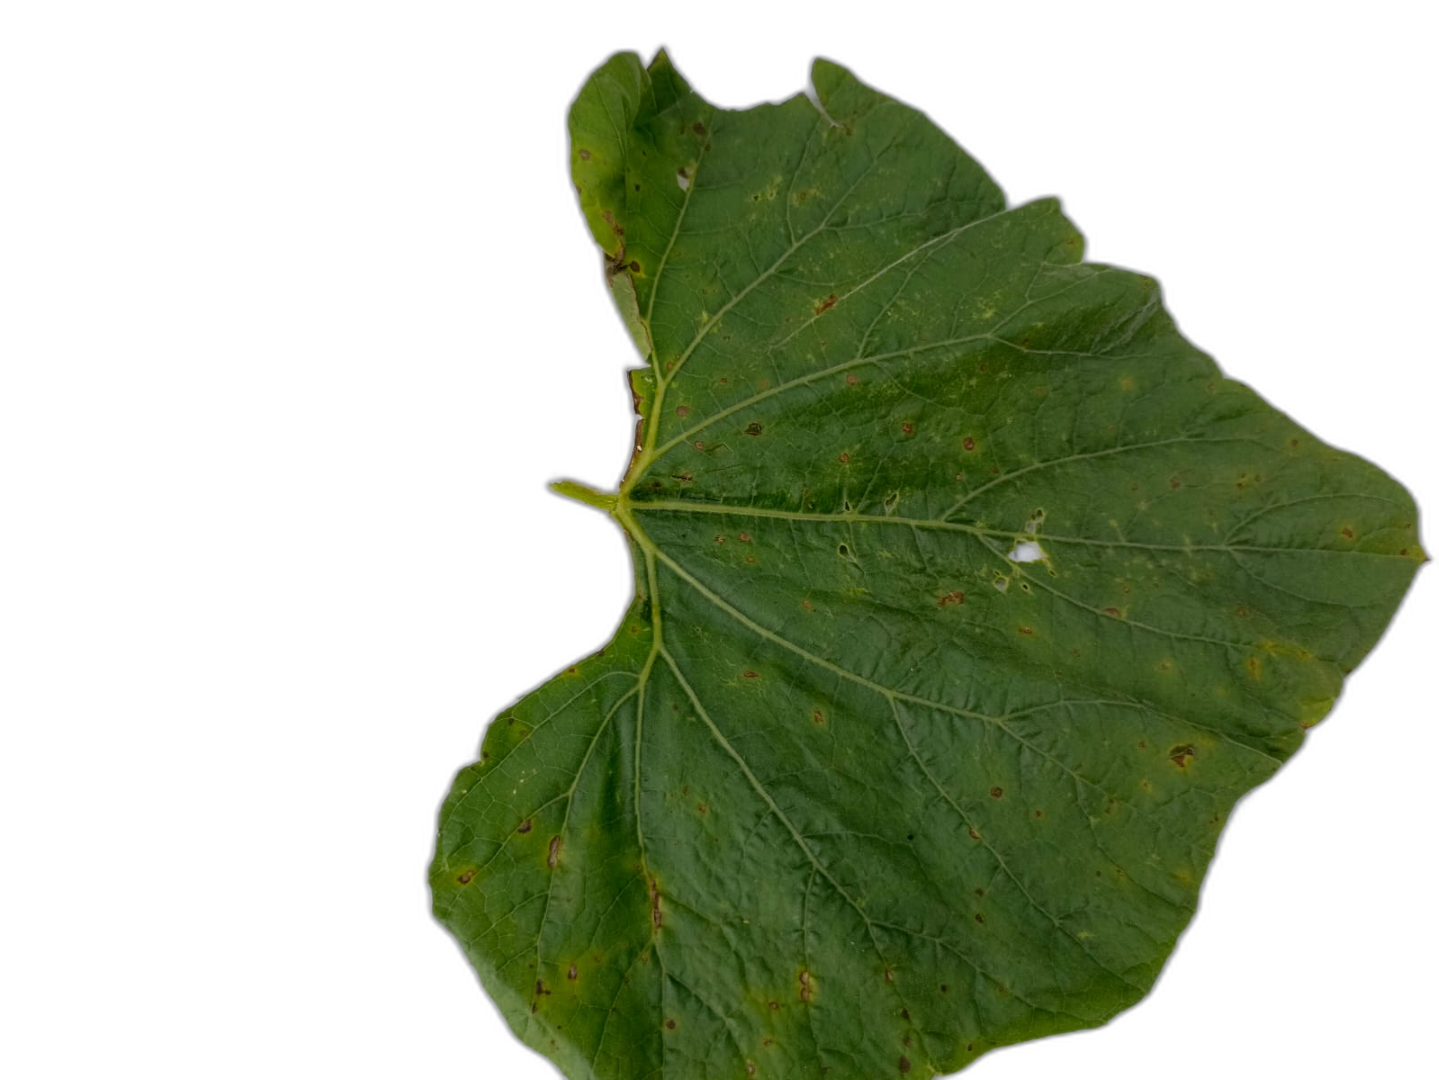
Crop: Bottle Gourd
Label: Alternaria_Leaf_Blight